Nino Benvenuti

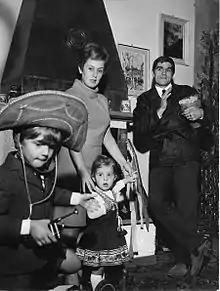
Benvenuti with wife Giuliana Fonzari and two sons in the 1960s

Benvenuti was born in Isola d'Istria, at that time in Italy (now in Slovenia). After the war, his family fled to Italy due to the consequences of the war treaty and the hostilities created by the Yugoslav government.